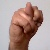
The image shows a hand gesture representing the letter 'N' in Indian Sign Language.